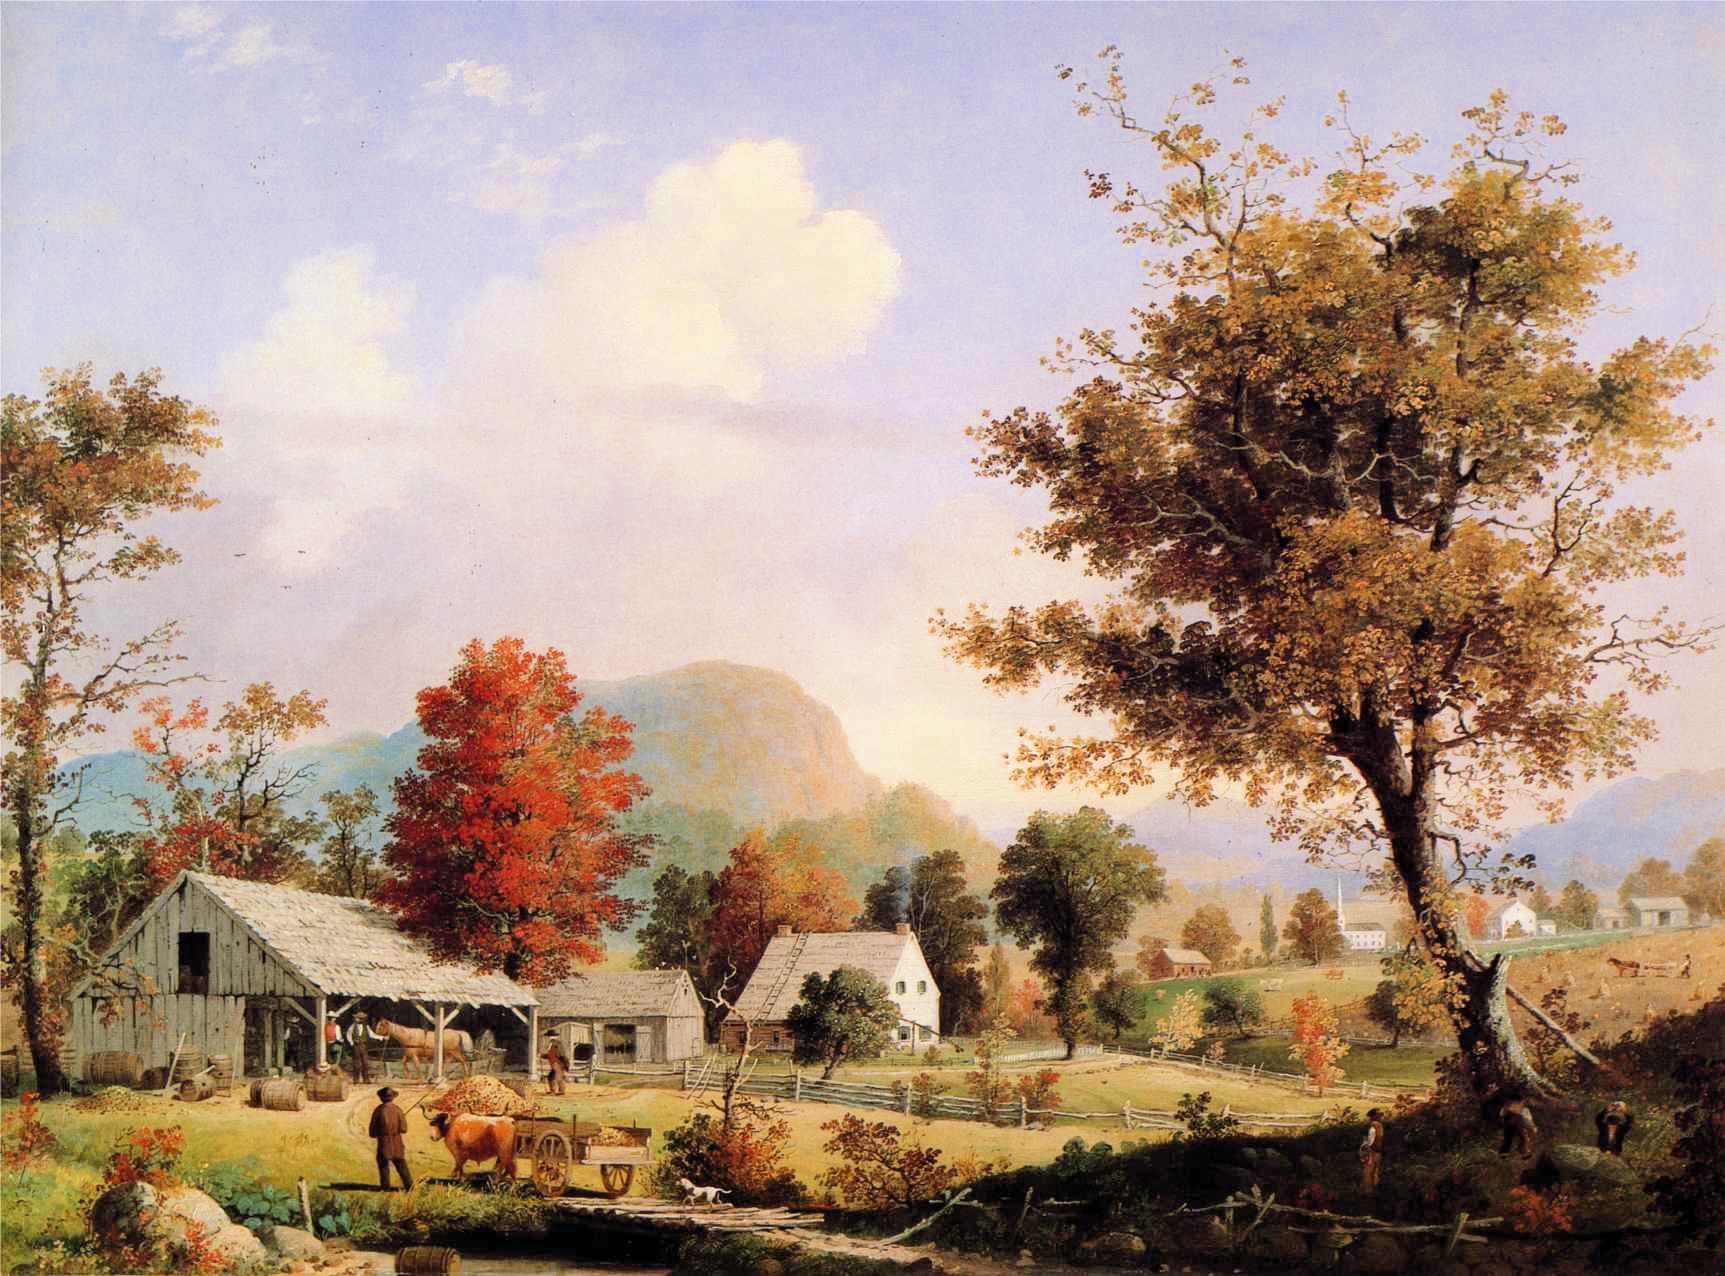
man, landscape, tree, nature, forest, sky, farm, cart, countryside, morning, fall, flower, country, rustic, foliage, evening, rural, cow, scenic, autumn, artistic, season, savanna, painting, trees, outside, art, clouds, woodland, rural area, artistry, watercolor paint, oil on canvas, woody plant, fredric church